Marvel's Storyboards

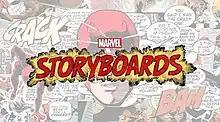
Official logo

Marvel's Storyboards is an American web television documentary series developed by Marvel New Media and hosted by Joe Quesada. The series was released on Marvel Entertainment's YouTube channel on July 23, 2020. Originally, the series was going to be a 12-episode miniseries, before it was pushed back from its original November 2019 release date and was split into two seasons.